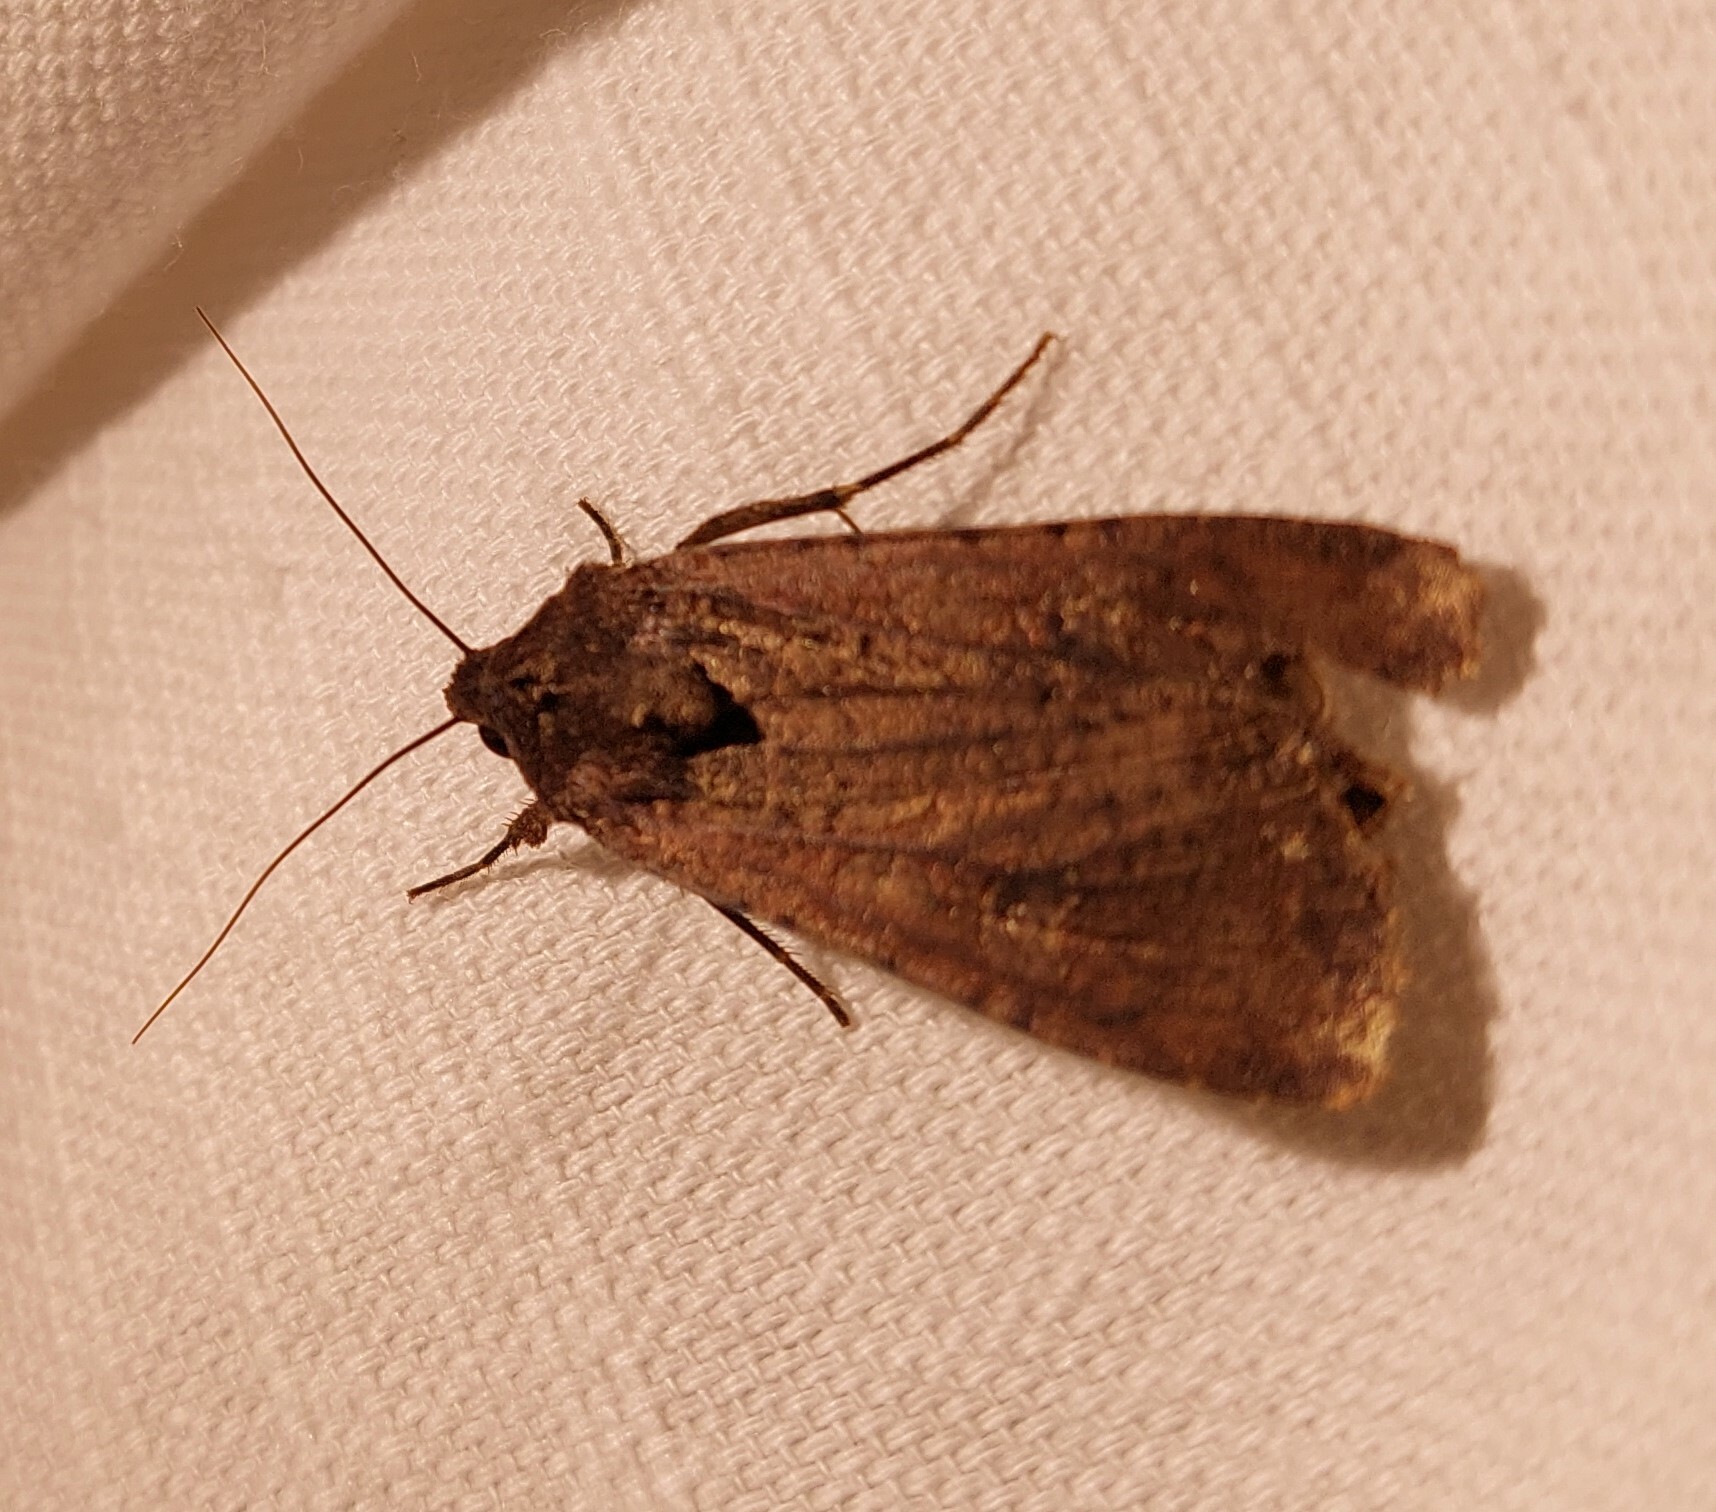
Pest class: cutworms